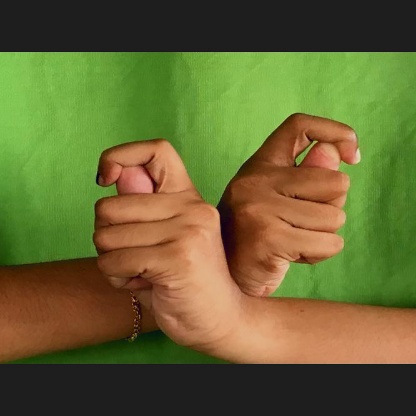
Mudra: Berunda